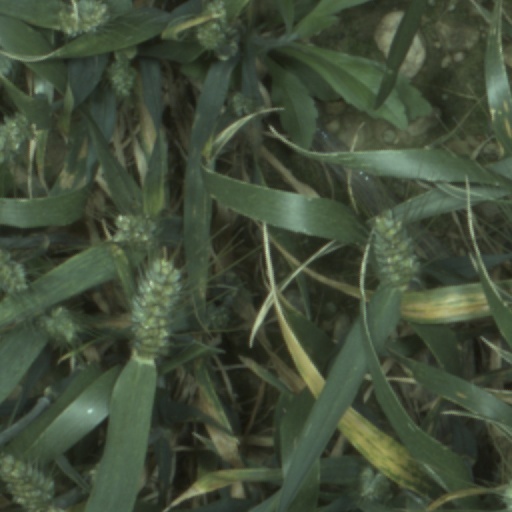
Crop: wheat